8 bore

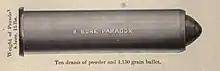
8 bore paradox cartridge

In the late 19th century, William W Greener conducted the most thorough research of any gunmaker into the requirements for African hunting. After extensive testing and lengthy discussions with returned hunters and adventurers, including Sir Samuel Baker, he concluded the 8 bore was the largest practical calibre required for hunting dangerous game. Additionally, due to the increased felt recoil of rifled weapons, he recommended the 8 bore as the largest calibre for a rifle, and that firearms above 8 bore be smoothbores.